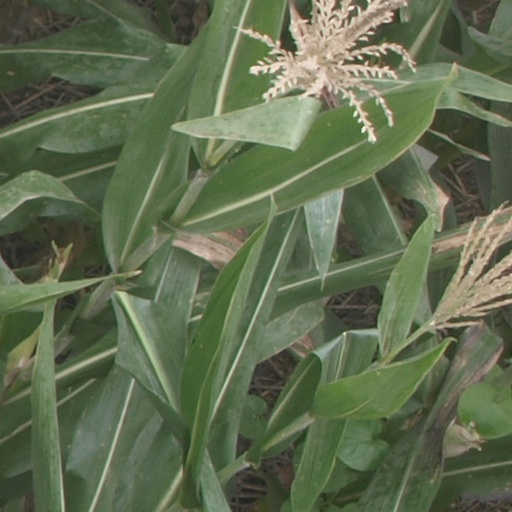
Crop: maize; corn